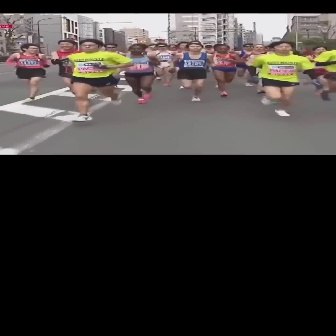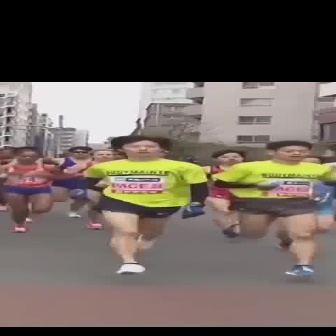
  Please identify the target specified by the bounding box [246,40,323,116] in the first image and locate it in the second image. Return the coordinates in [x_min,y_min,x_max,y_max] format.
Answer: [70,135,210,275]